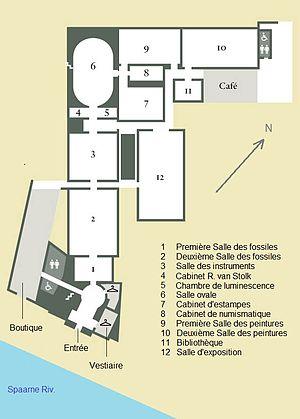
Plan du musée Teyler de Haarlem, version française
Le musée Teyler est situé à Haarlem, fondé en 1778 à l’instigation du riche fabricant de textile et banquier Pieter Teyler van der Hulst, lequel, resté sans descendance, disposa par testament que sa fortune devait être utilisée à promouvoir les arts et la science, sous l’égide d’une fondation portant son nom. Le musée, créé par la suite sous l’impulsion de cinq de ses amis, dont Martin van Marum, eut d’abord la forme d’un centre de connaissances accessible au public, où étaient proposées des démonstrations scientifiques et où se tenaient des séances d’explication sur l’art, et ne se mua que plus tard en un musée au sens moderne du terme. Il se trouve hébergé dans un édifice composé de divers corps de bâtiment, datant en majeure partie du XIXᵉ siècle, pour l’essentiel de style néo-classique et néo-baroque, mais dont se détache en particulier le plus ancien, appelé la Salle ovale, de 1784, situé derrière ce qui avait été l’hôtel particulier de Pieter Teyler, et qui a gardé intacts son architecture et son ameublement néo-classiques d’origine.